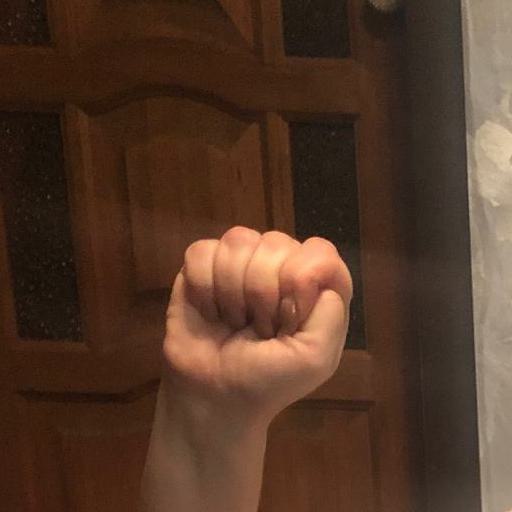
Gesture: fist